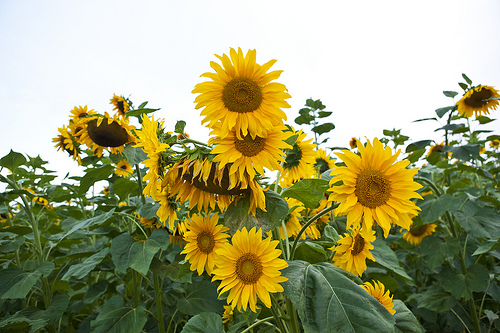
Flower: sunflower